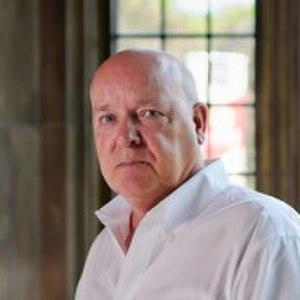
Ian Hamilton, né le 24 mai 1946 à Chirk au pays de Galles, est un journaliste et un écrivain canadien, auteur de roman policier. Il a été diplomate et homme d'affaires.